Galla of Rome

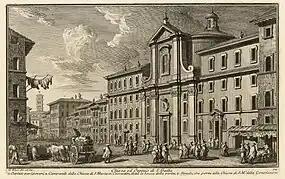
Hospice and church of St. Galla

According to tradition, in 524 in the portico of the house of Santa Galla, an icon of the Mother of God appeared in the pantry where the saint kept the food for the poor. An oratory, Santa Maria in Portico, was built on the site to house the icon, which was said to be carried in processions since 590 to avert the plague. The Hospice of St. Galla, an overnight shelter for paupers, was established next door by Pope Celestine III. When the icon was transferred to the newly built Santa Maria in Campitelli, Santa Maria in Portico began to be called Santa Galla Antiqua in honor of its foundress.